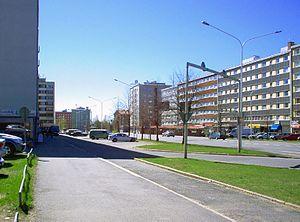
Tuira est un quartier du district de Tuira de la ville d'Oulu en Finlande.